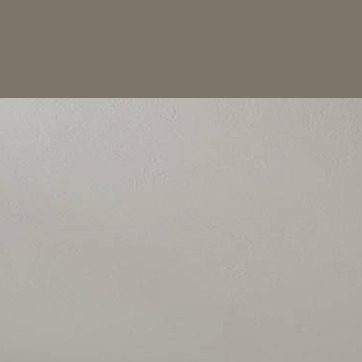
Material: painted